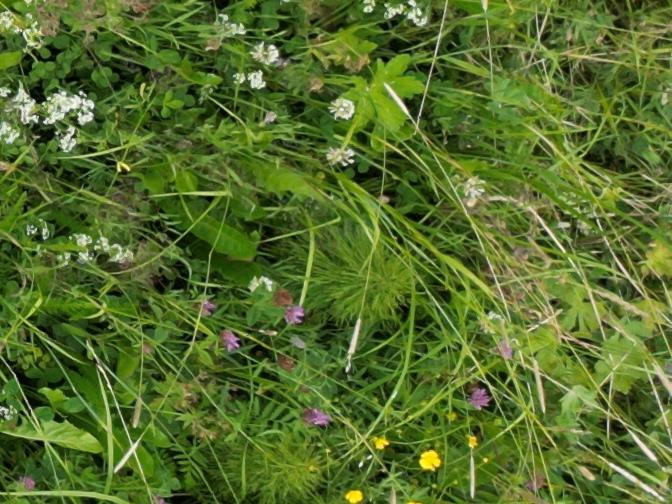
Flowers visible: yarrow flowers, yarrow flowers, yarrow flowers, yarrow flowers, yarrow flowers, yarrow flowers